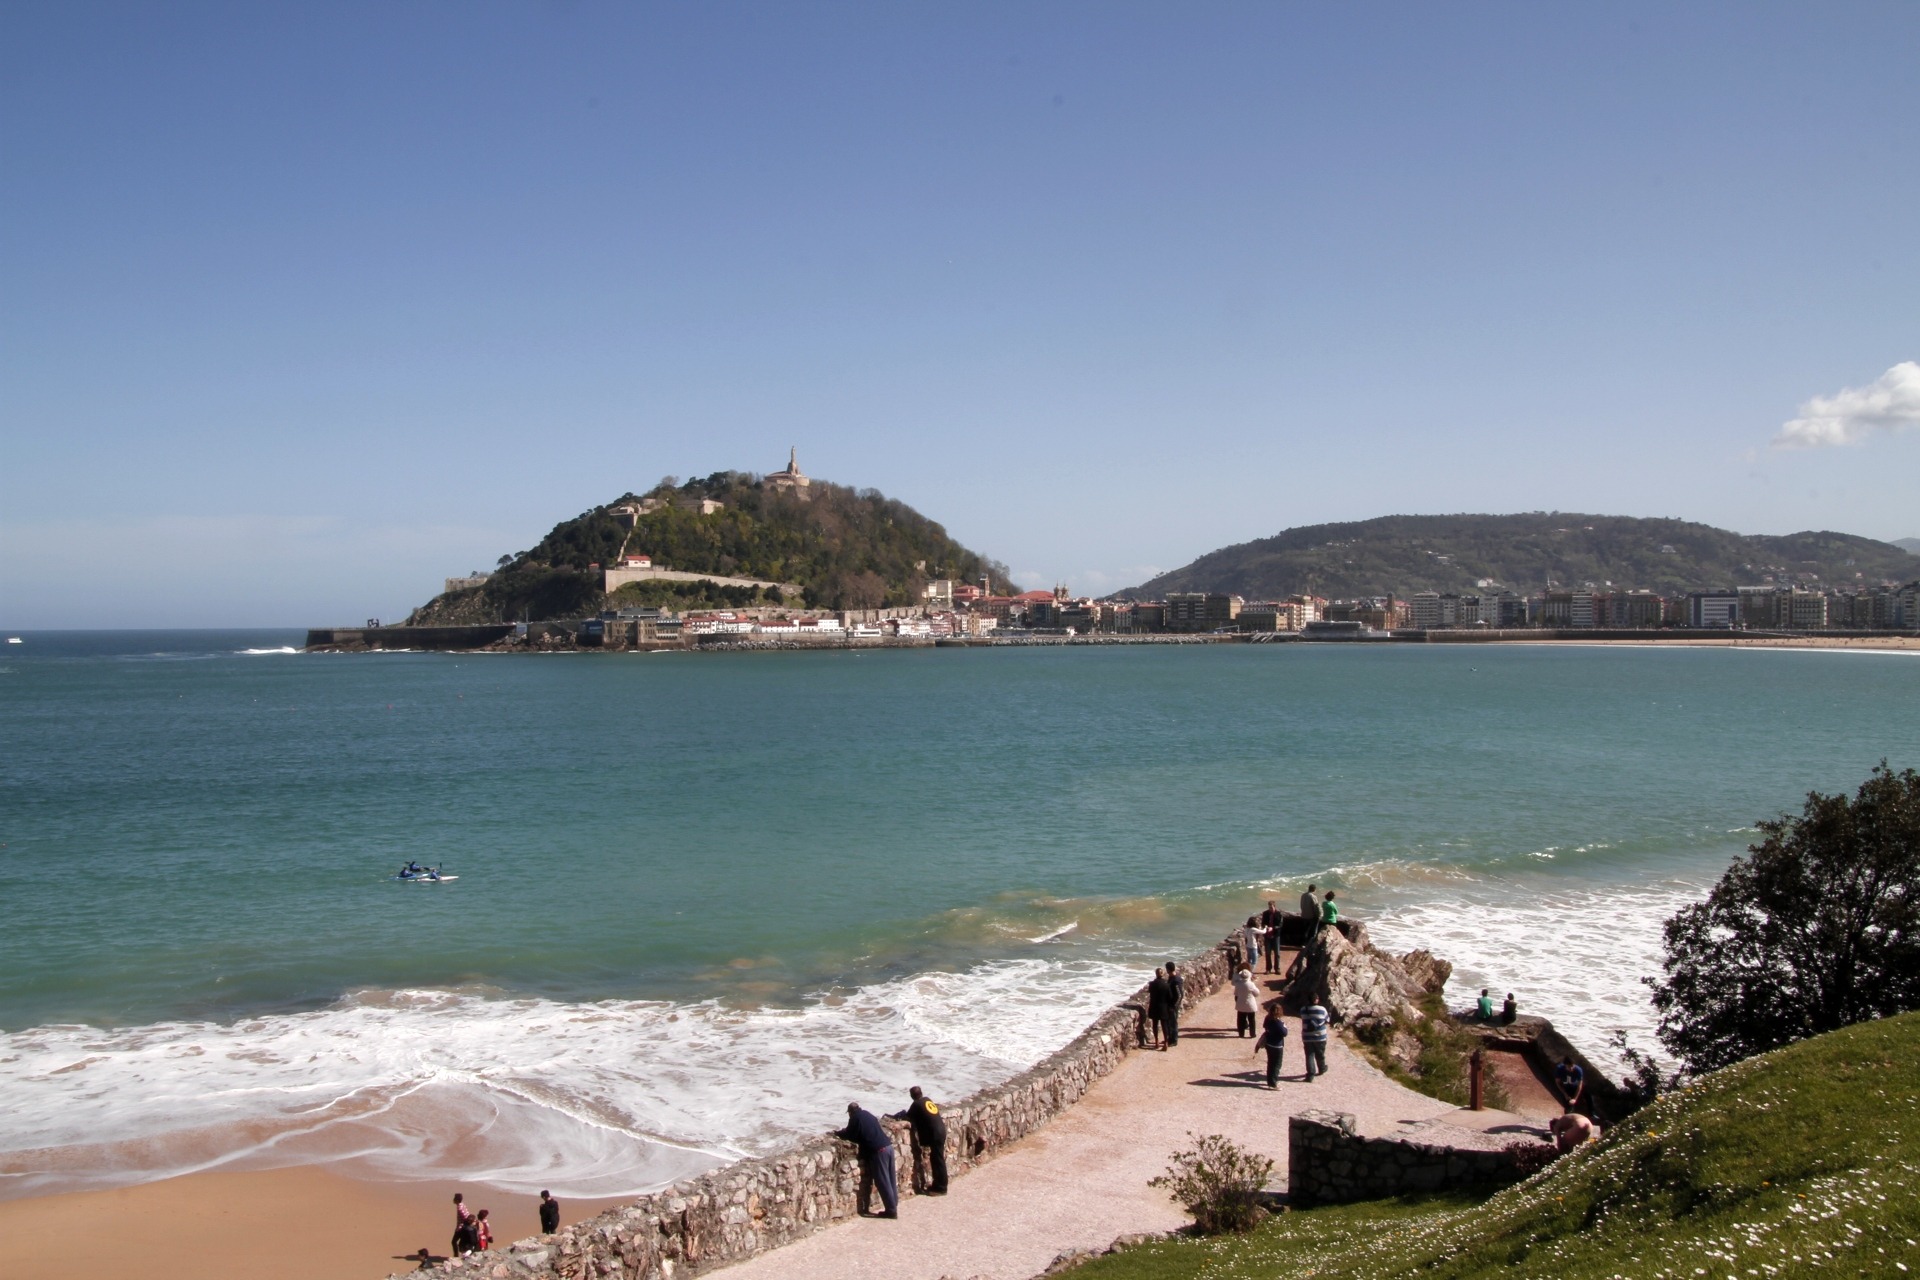
beach, landscape, sea, coast, ocean, shore, wave, vacation, cliff, cove, spring, bay, terrain, body of water, cape, san sebastian, the concha bay